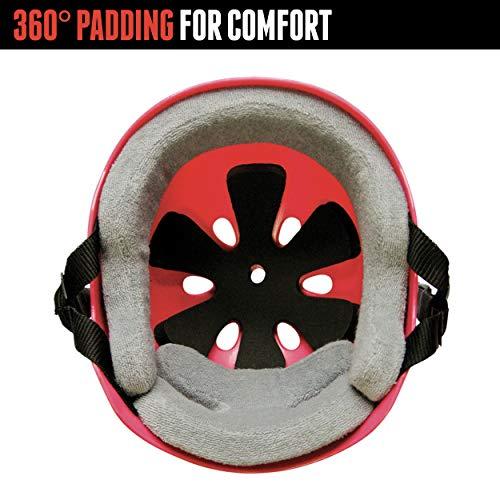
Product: Triple Eight Sweatsaver Liner Skateboarding Helmet, Black Rubber w/ Red, X-Large
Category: Sports & Outdoors | Outdoor Recreation | Skates, Skateboards & Scooters | Skateboarding | Helmets
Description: Available in six sizes: XS fits 20.
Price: $39.99
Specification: Product Dimensions:         8 x 8 x 8 inches ; 14.6 ounces    |Shipping Weight: 14.9 ounces (View shipping rates and policies)|Domestic Shipping: Item can be shipped within U.S.|International Shipping: This item can be shipped to select countries outside of the U.S.  Learn More|ASIN: B007CMDSFI|Item model number: 1314|    #23    in Skateboarding Helmets